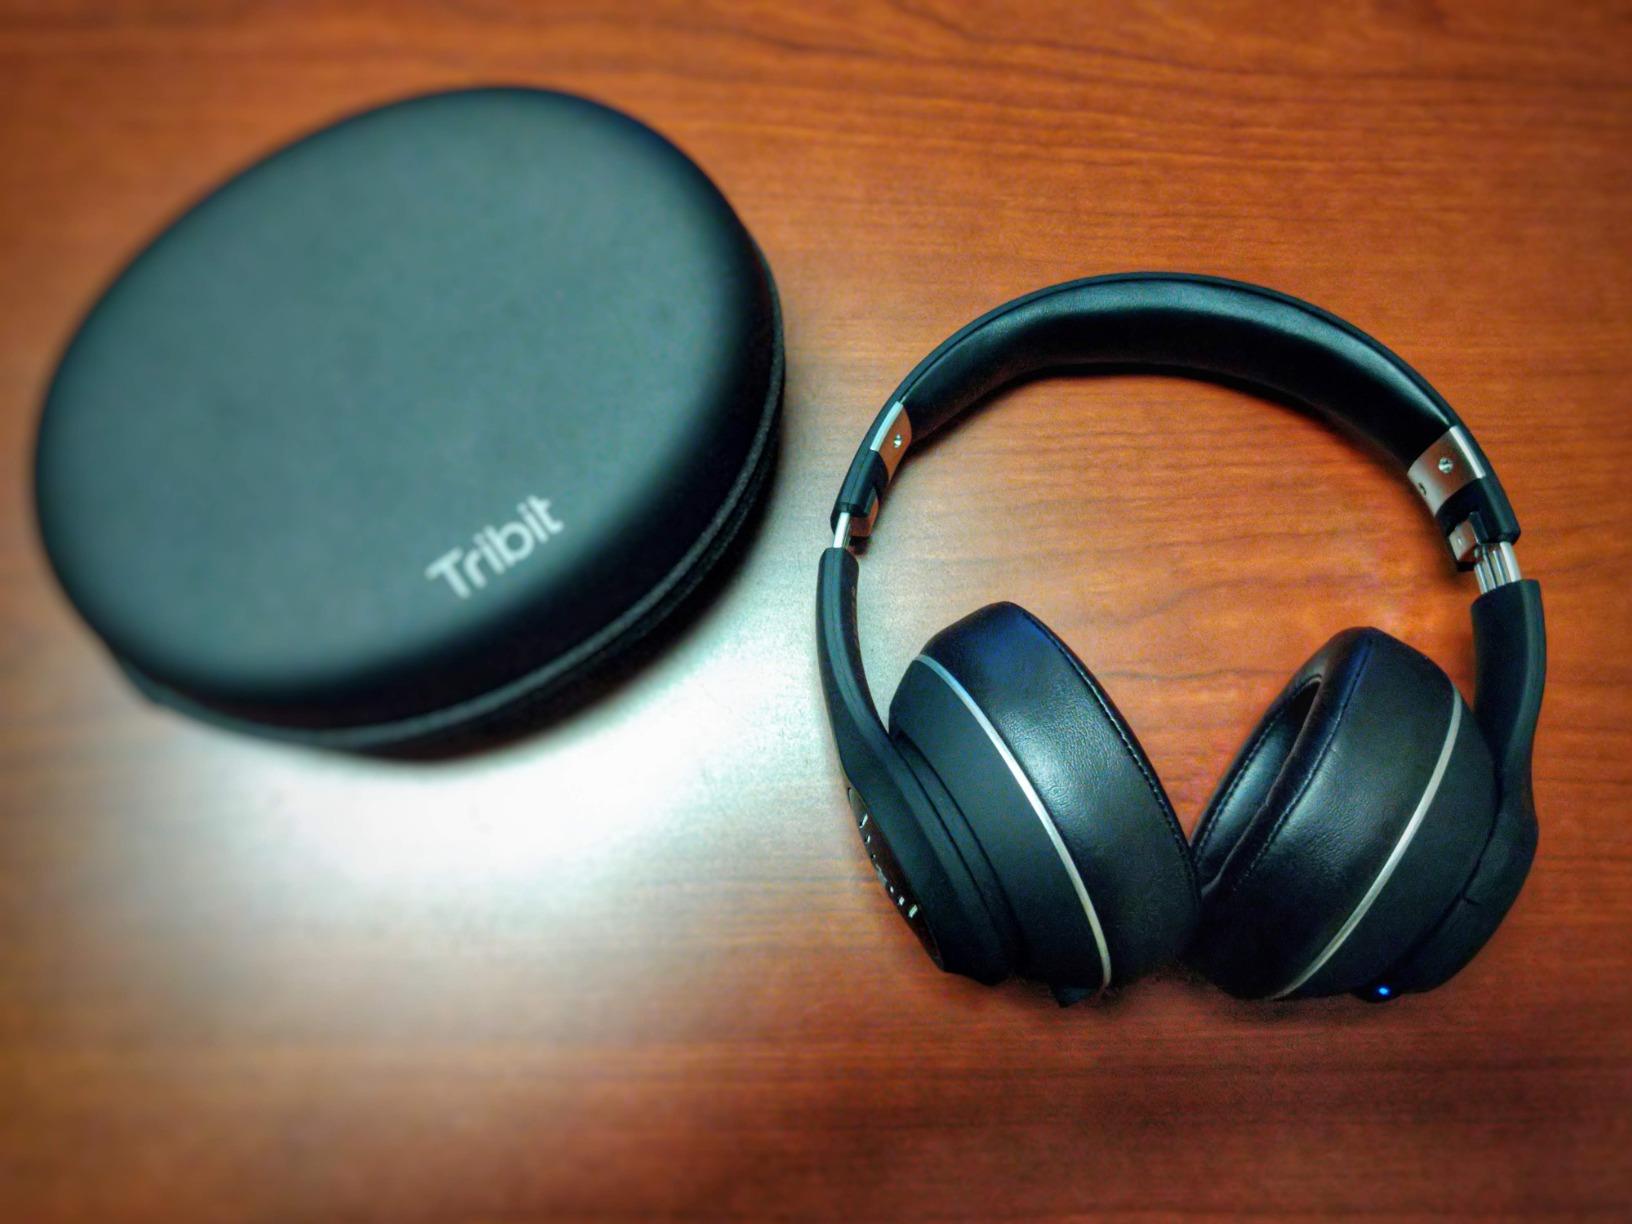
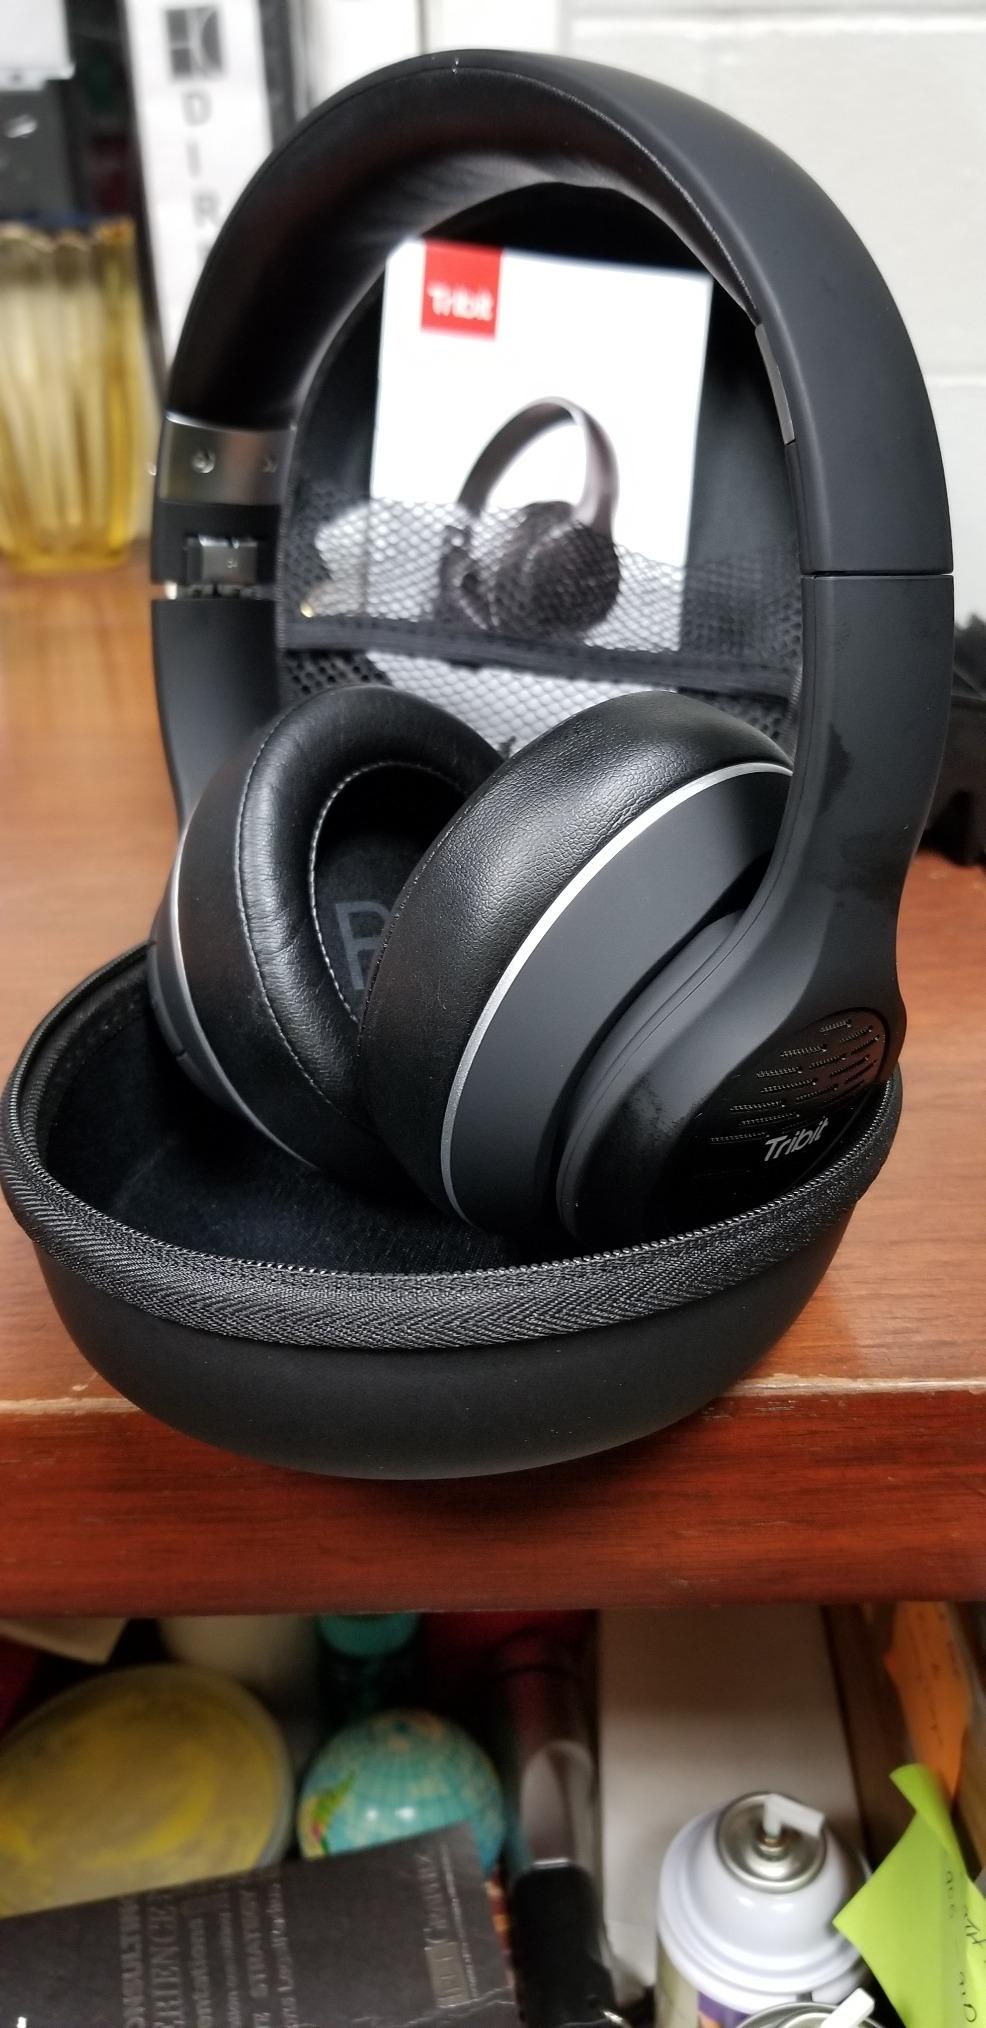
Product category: headphones
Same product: yes